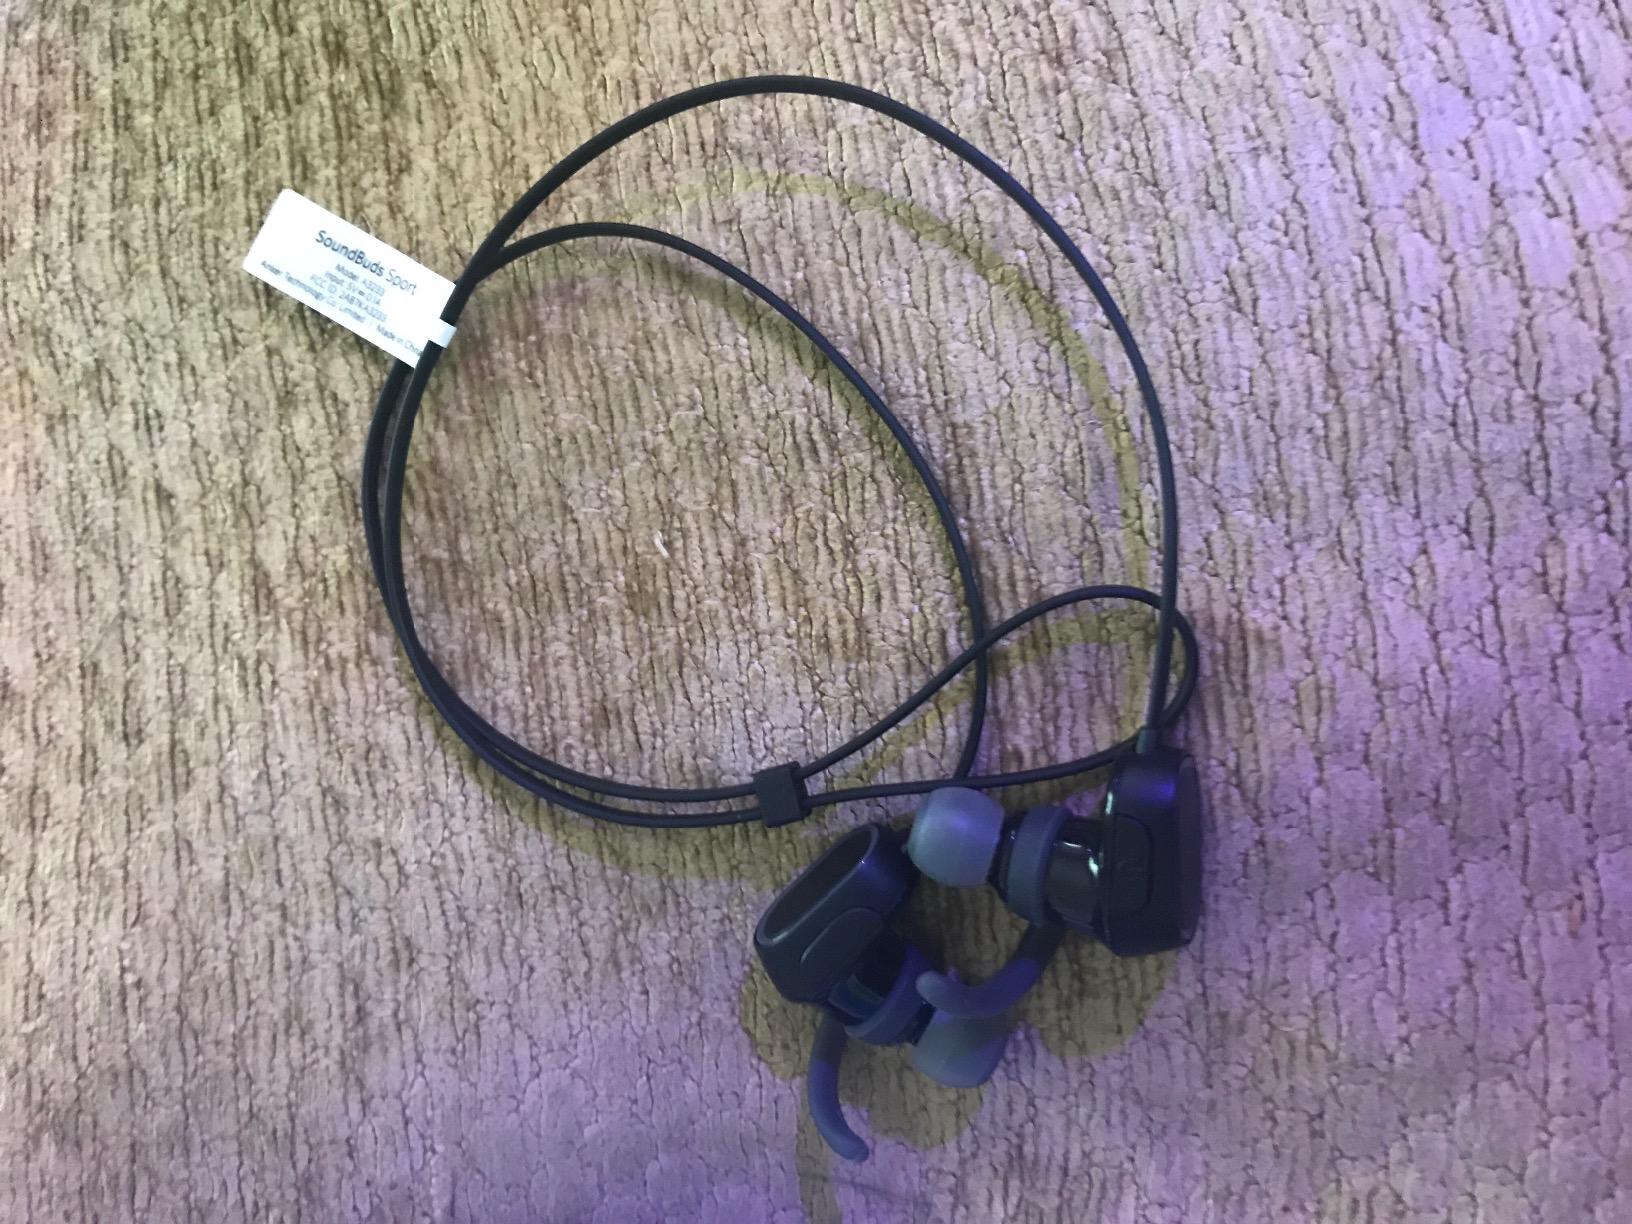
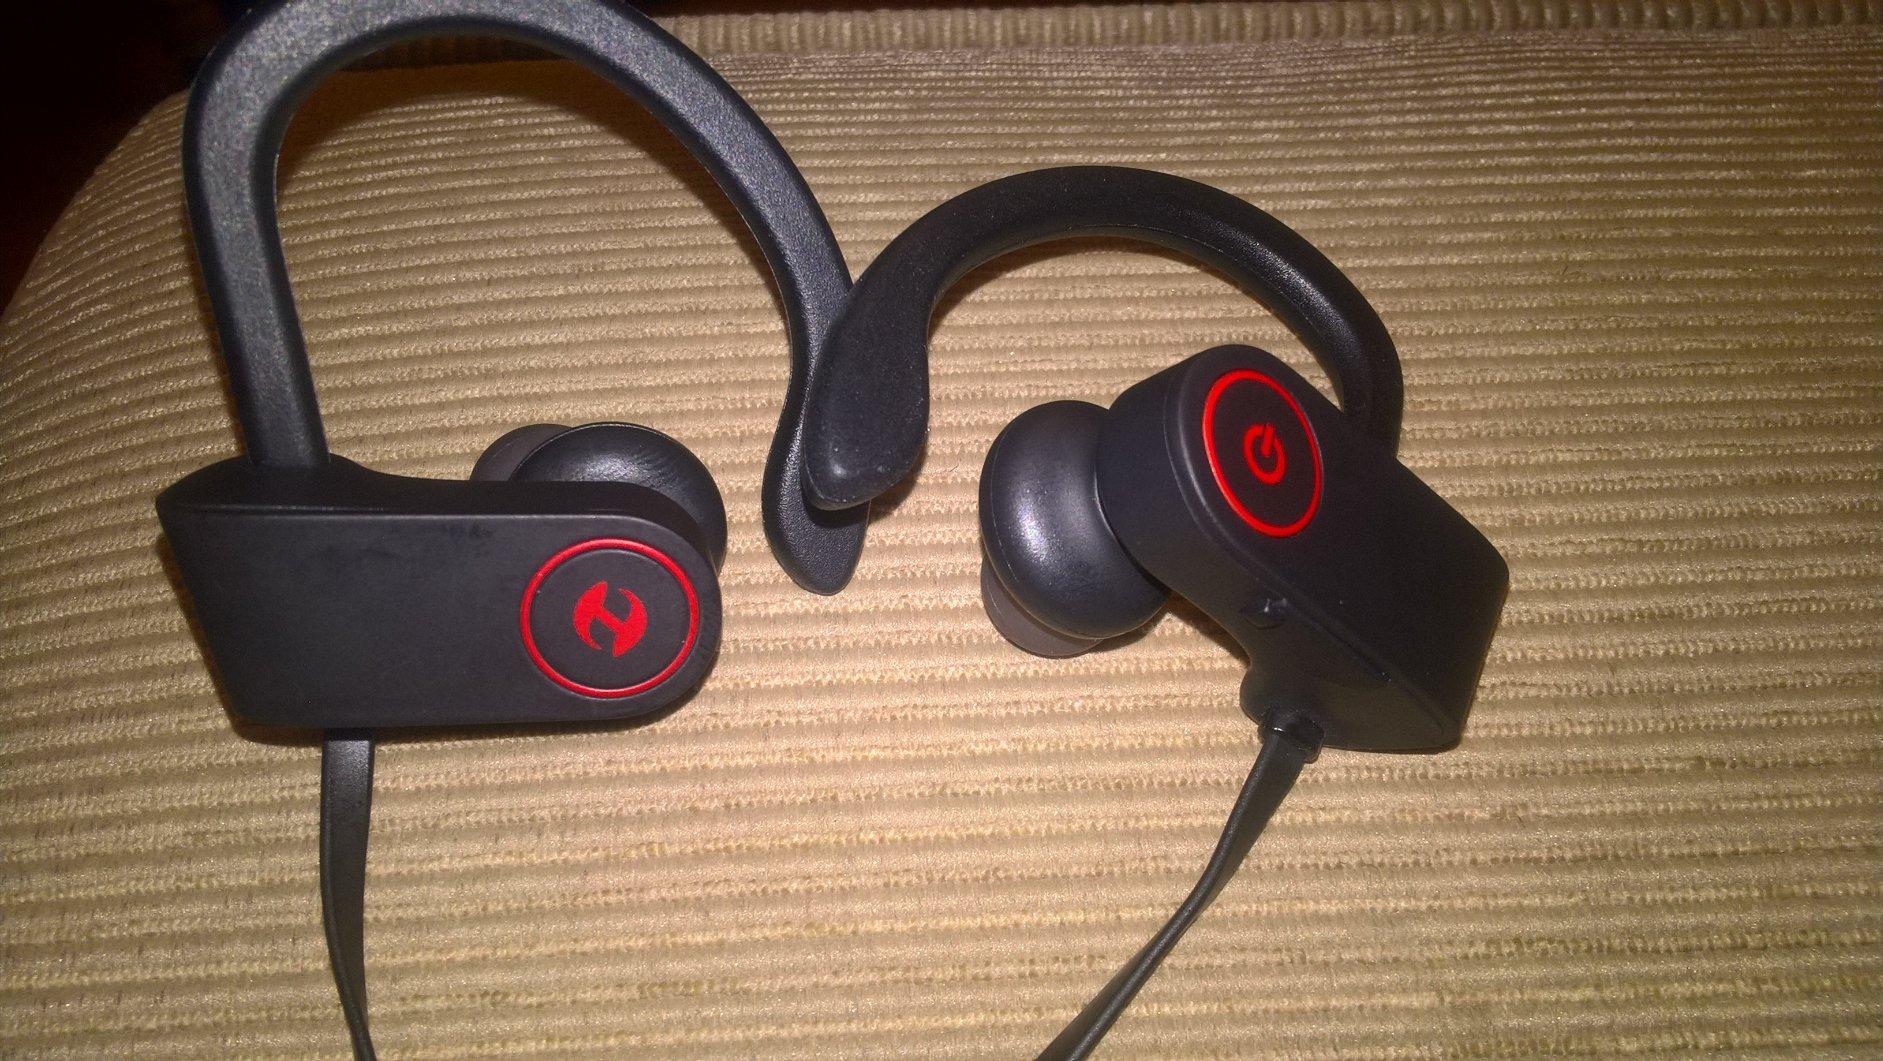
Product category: headphones
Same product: no